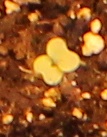
Label: Canola